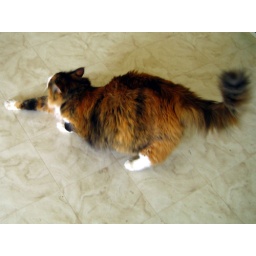
She needed a good stretch after hiding under the kitchen sink for 24 hours.